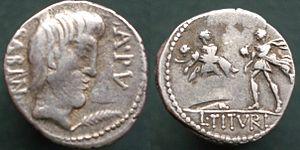
denier romain de la gens Tituria, avec l'enlèvement des Sabines au revers, 89 av JC
L’enlèvement des Sabines est un épisode légendaire de l'histoire de Rome au cours duquel la première génération des hommes de Rome se procure des femmes en les enlevant aux autres villes de la région, notamment aux Sabins.